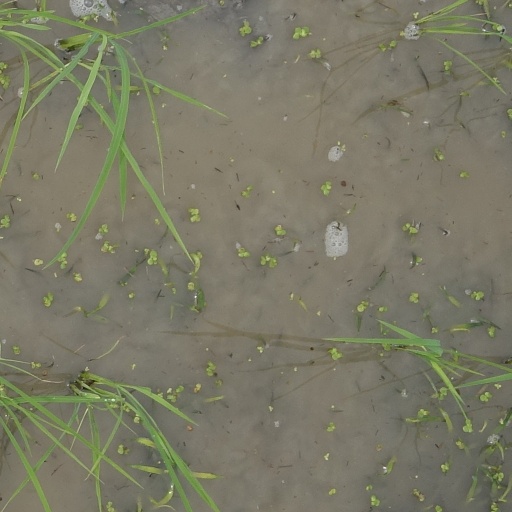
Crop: rice